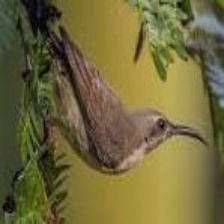
Species: AFRICAN EMERALD CUCKOO
Scientific name: CHRYSOCOCCYX CUPREUS